A Libyan Myth

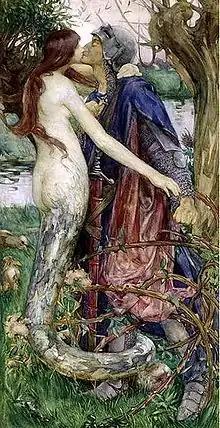
"The Kiss of the Enchantress" (Isobel Lilian Gloag, 1890), a depiction of Lamia which resembles the monster of "A Libyan Myth" in appearance and behaviour.

A Libyan Myth (Oration 5 in modern corpora) is a short speech or speech-fragment by Dio Chrysostom, telling the story of a mythical creature from Libya, perhaps Lamia, as an allegory for human passions, especially lust. The work is also important for an understanding of Dio's ideas about myth as allegory.